Choking

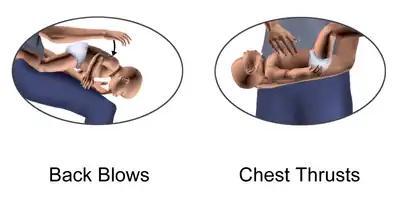

In the "back blows maneuver", the rescuer slaps on the baby's back. It is recommended that the baby receive them being slightly leaned upside-down on an inclination. There exist several ways to achieve this: